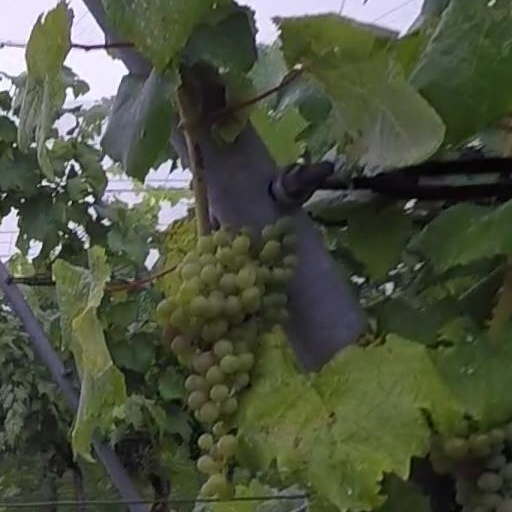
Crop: grape